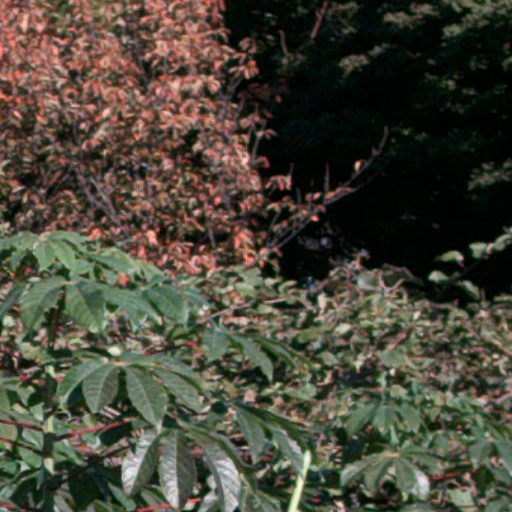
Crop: cassava